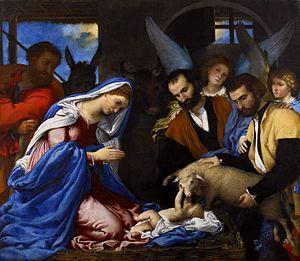
La Pinacothèque Tosio Martinengo est un musée d'art italien logé dans le Palais Martinengo da Barco, 4 place Moretto à Brescia, en Lombardie.